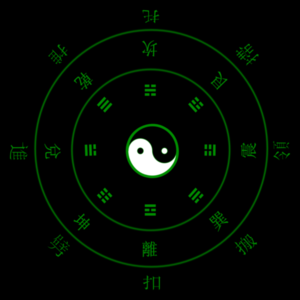
Le cercle de divination de Neji, naruto cercle interieur 乾坤震巽離坎艮兌 cercle exterieur 托 推 扣 進 搬 摕/带 領 劈
Les kekkei genkai sont des techniques martiales fictionnelles qui font référence au manga Naruto. La technique héréditaire est une capacité transmise génétiquement au sein d'un clan ne pouvant être en principe imitée ou dupliquée en dehors des lignées du clan.
Neji Hyûga est un personnage du manga Naruto de Masashi Kishimoto. Il est aussi un membre de l'équipe 9 de Konoha de Gaï Maito et est célèbre comme étant un génie naturel du clan Hyûga.
L’univers de Naruto est un univers de fiction créé par Masashi Kishimoto dans lequel se déroule l’histoire du shōnen manga Naruto, et des anime associés.